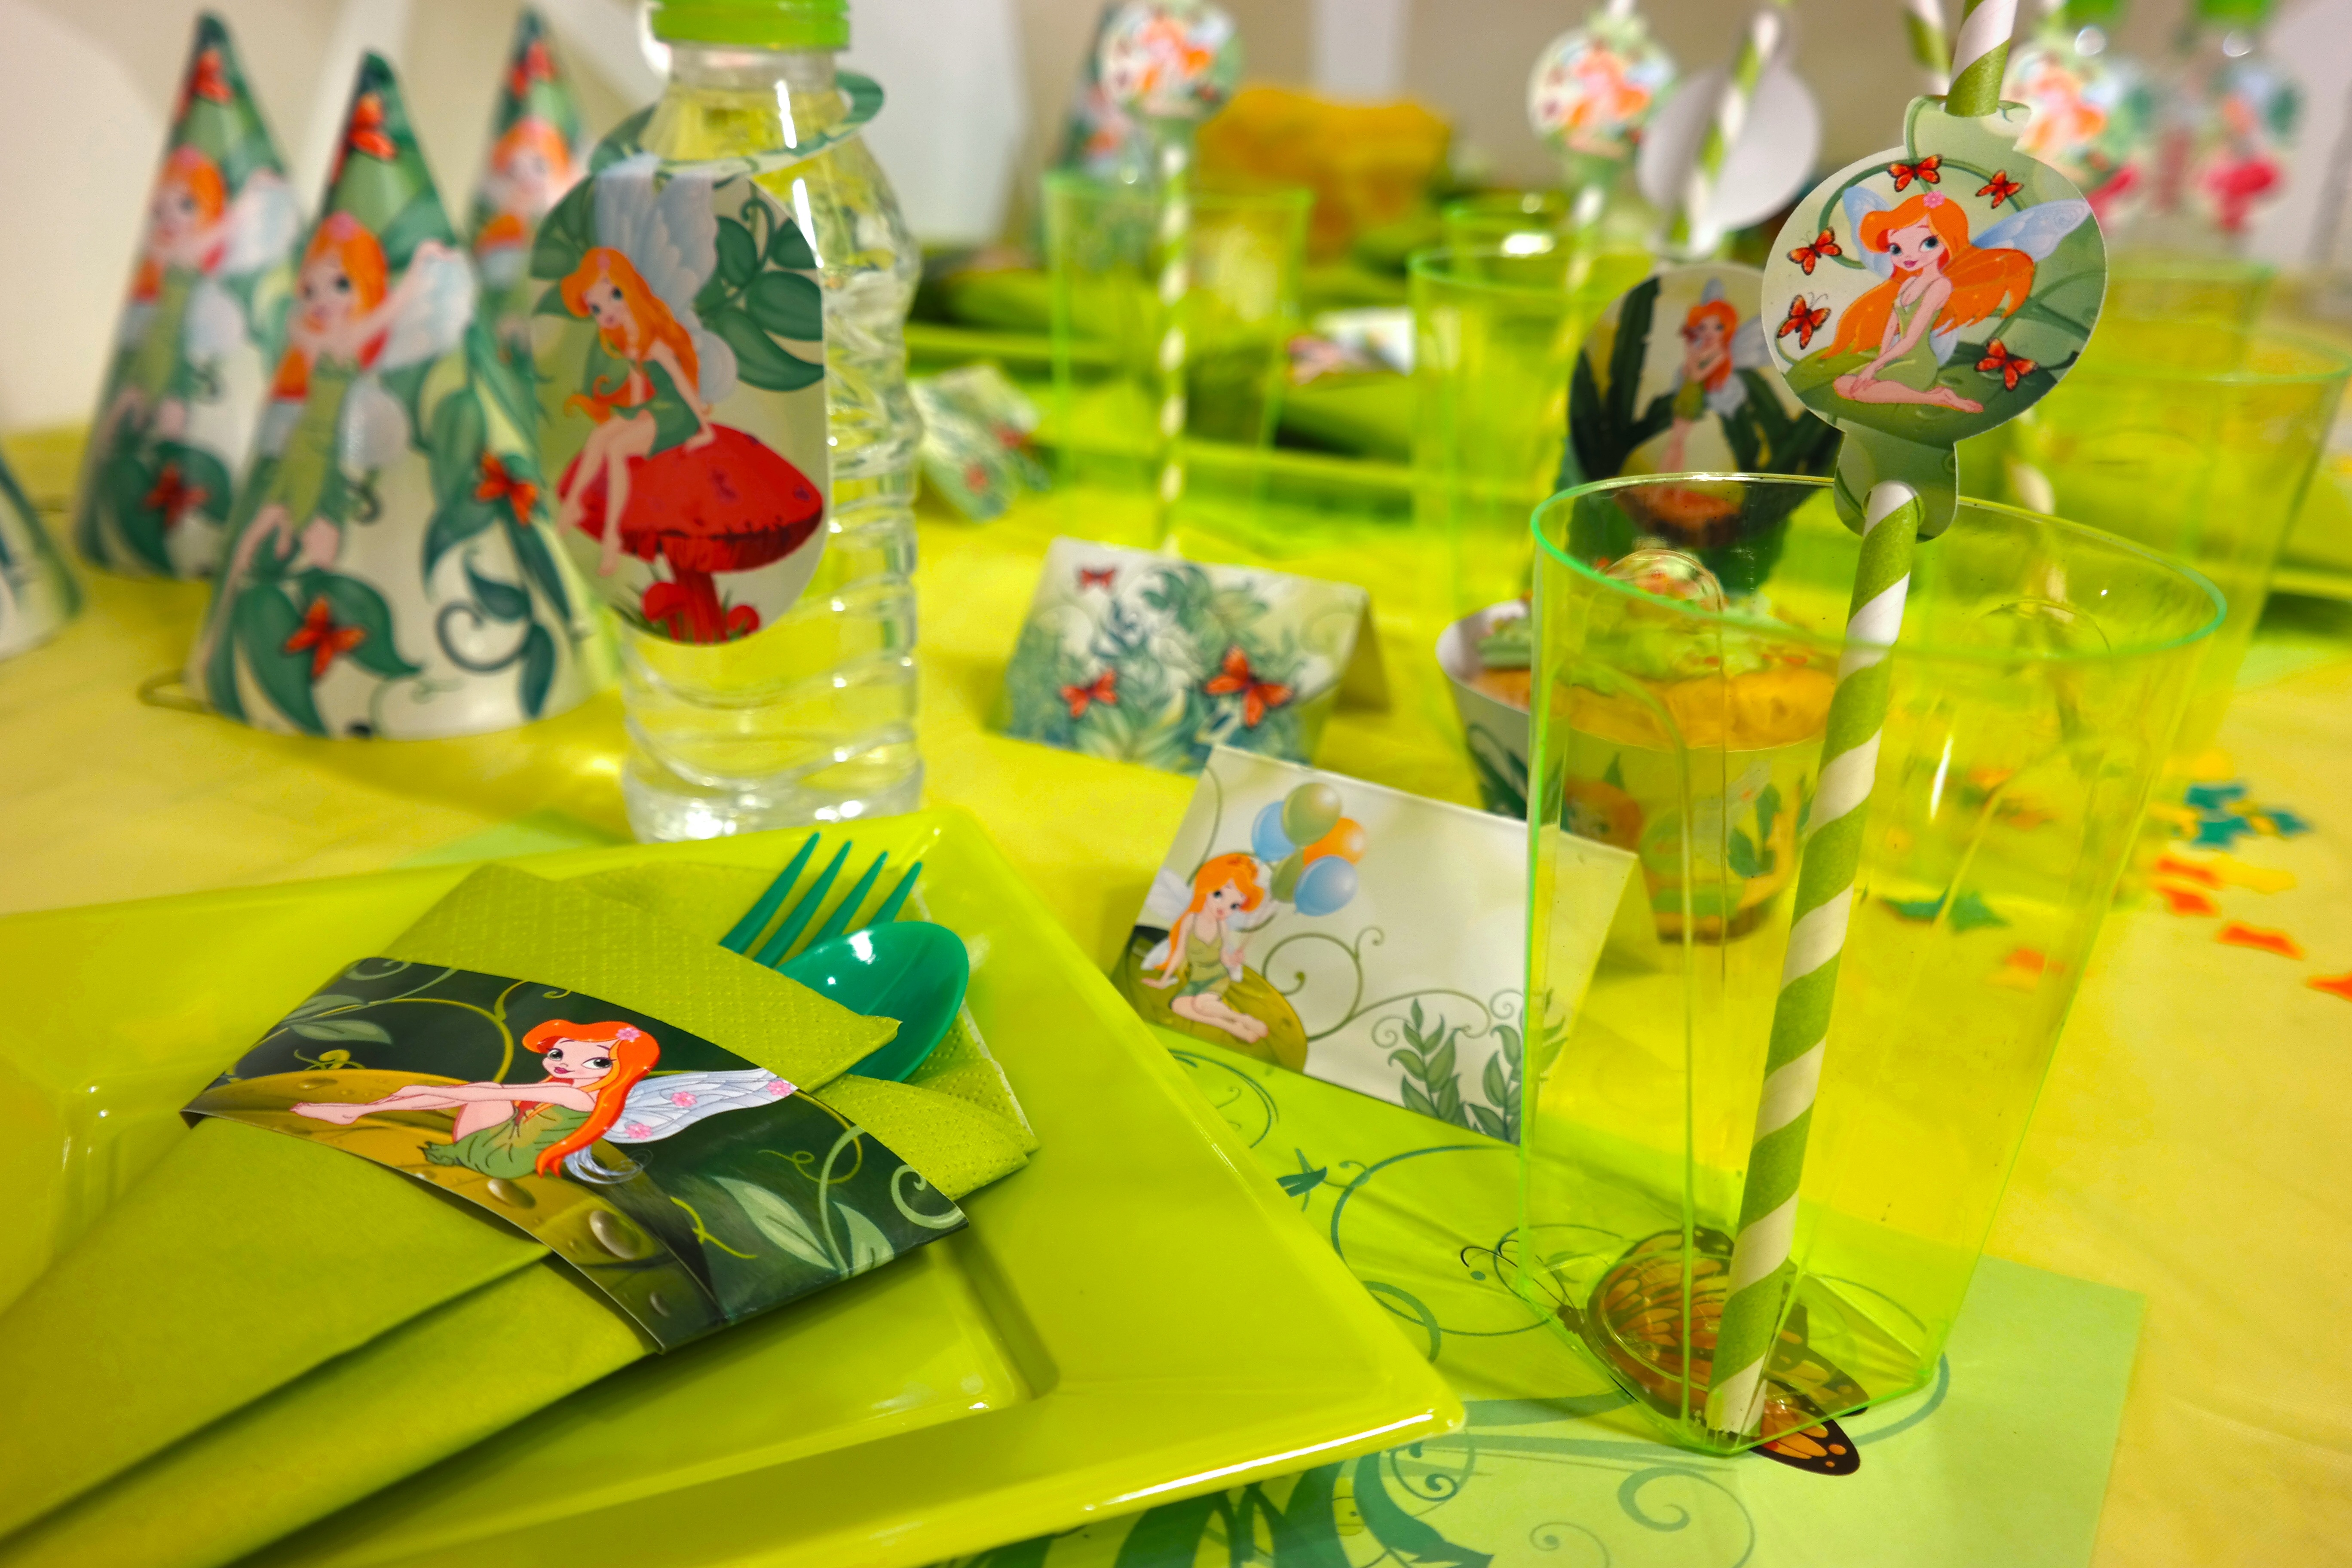
leaf, flower, glass, meal, green, color, child, yellow, art, party, event, fairies, dining table, the adoption of, preparation of the, centrepiece